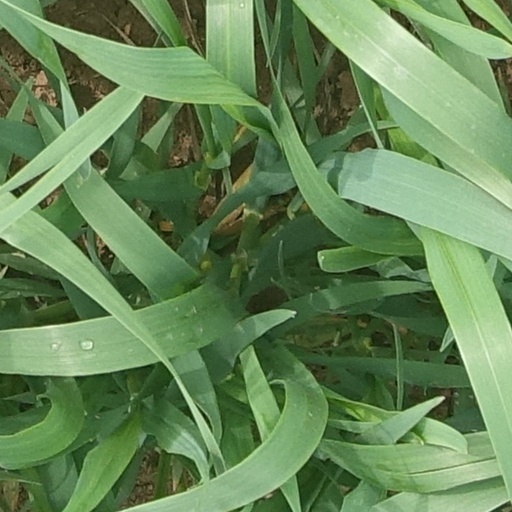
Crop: wheat